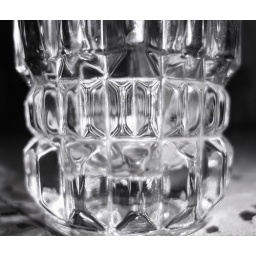
The crystal glass looks so classy even in black white..